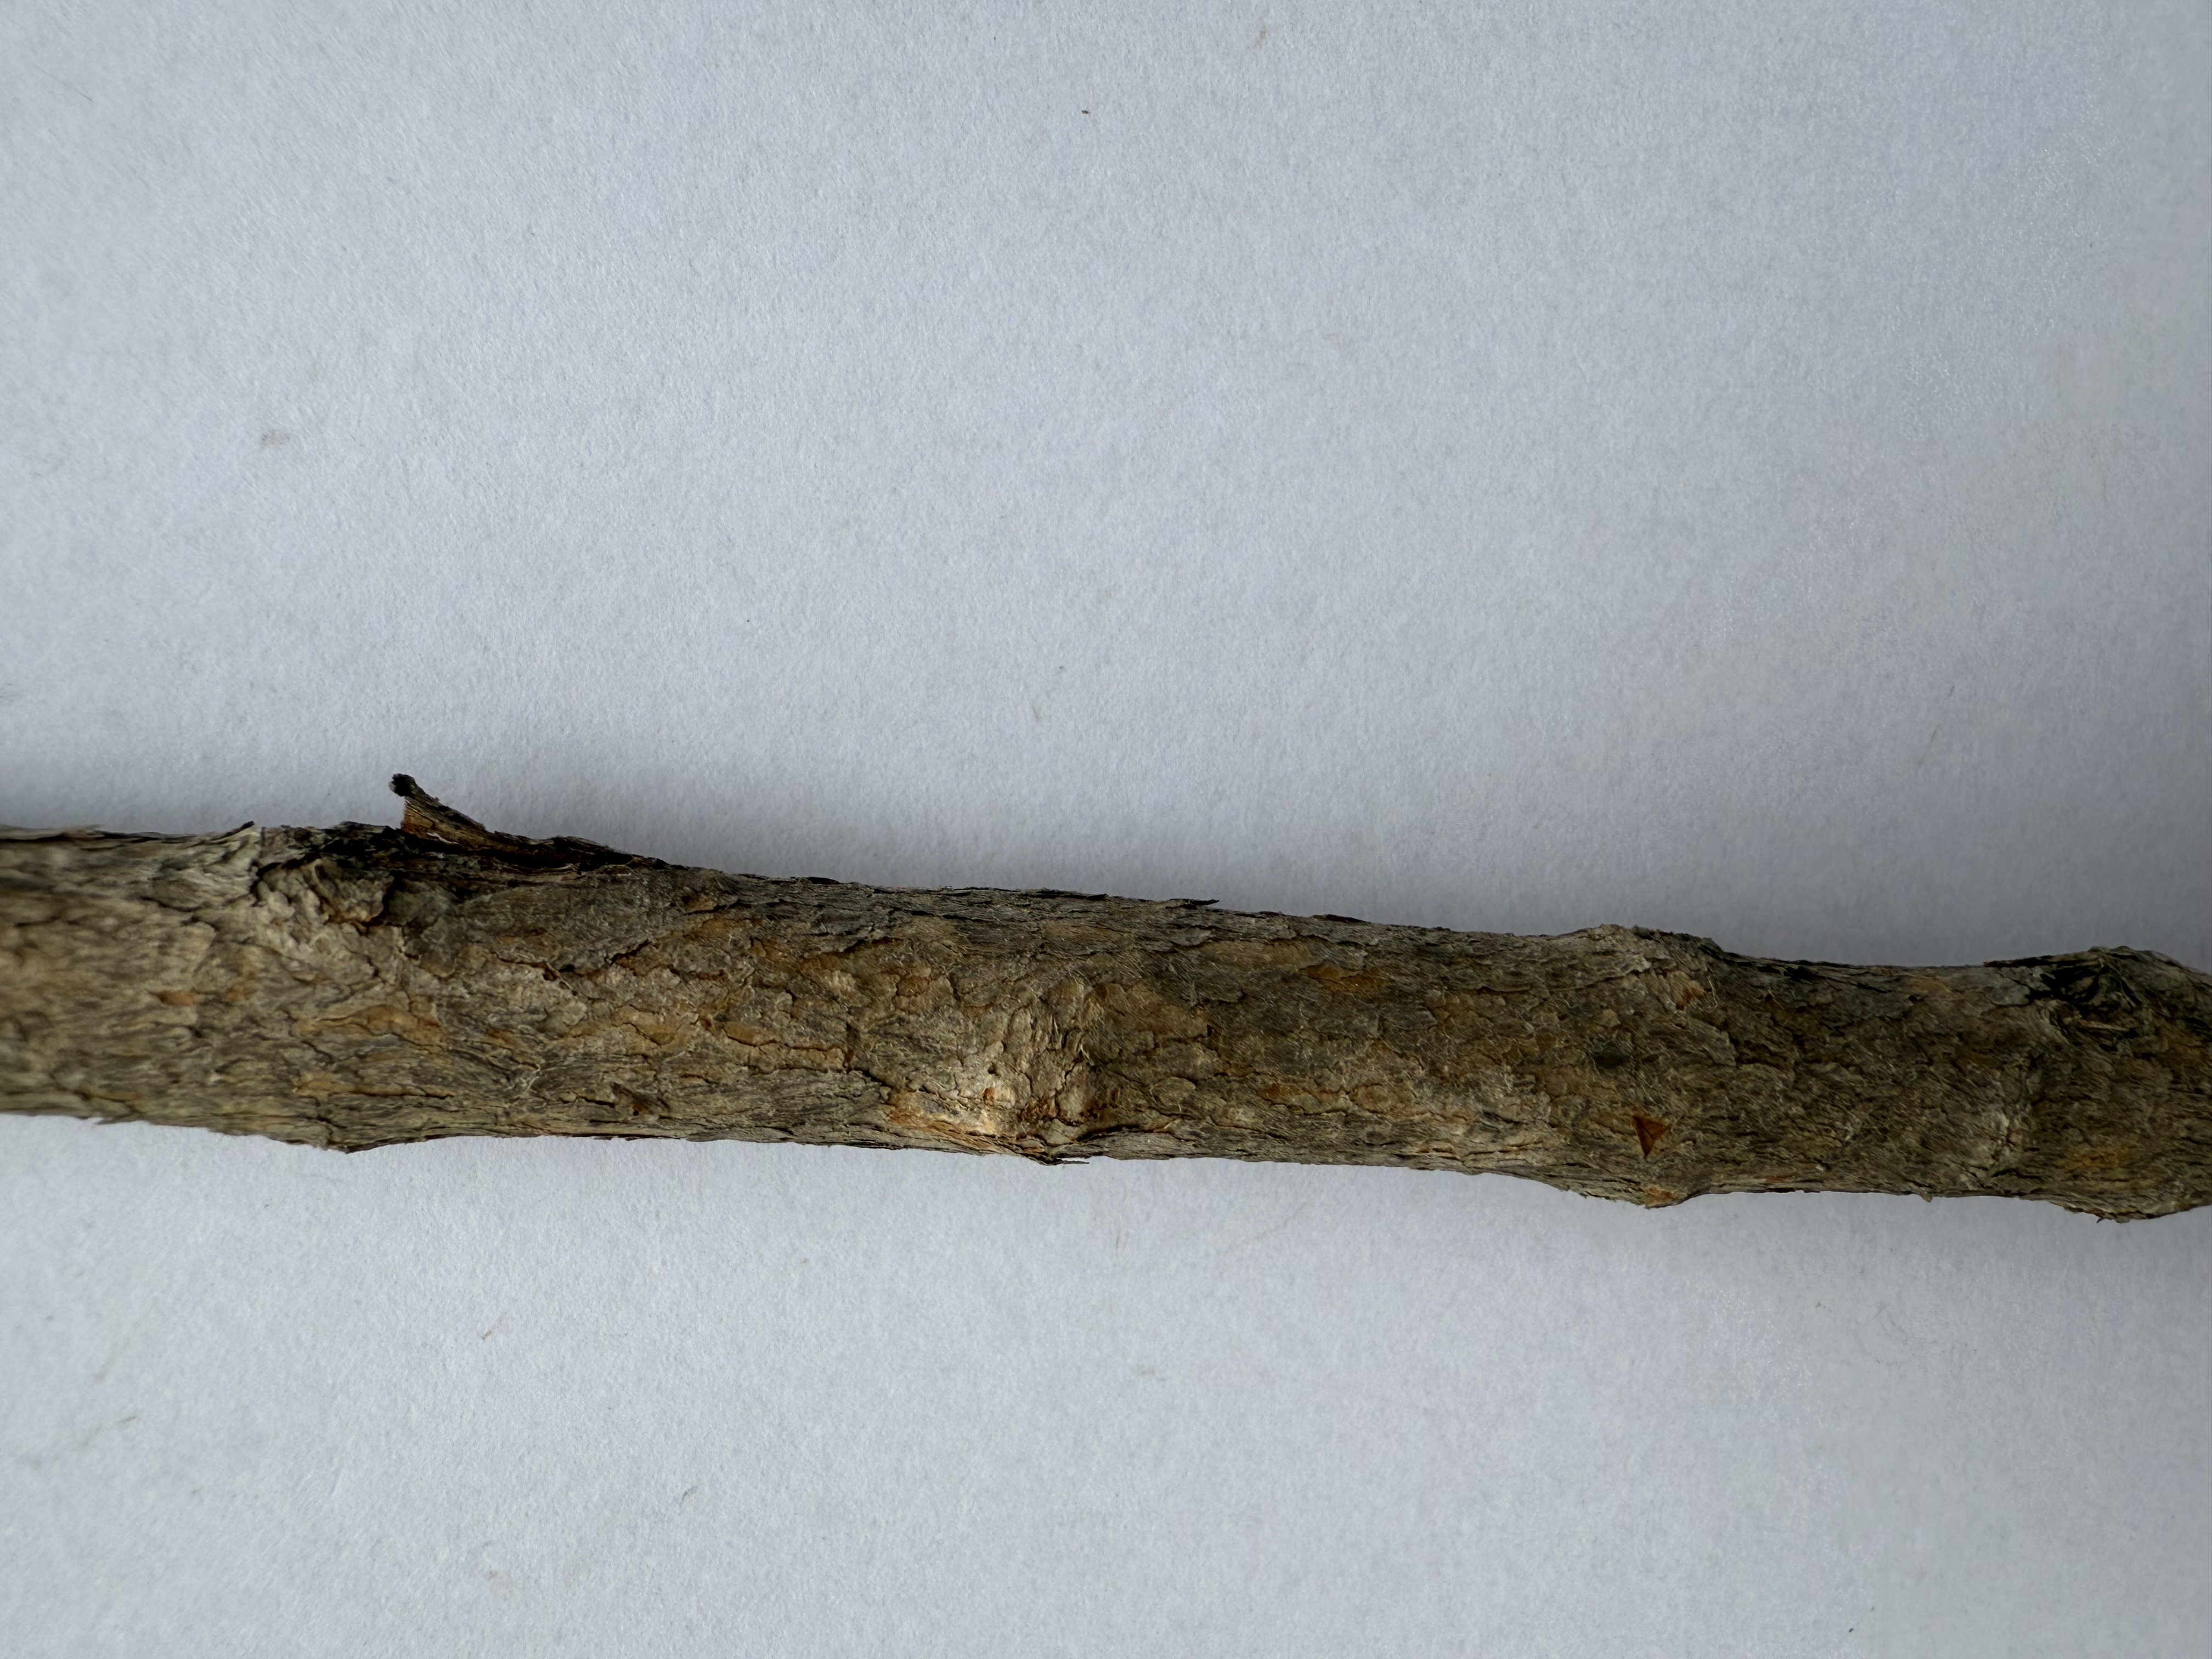
Variety: Feijoa